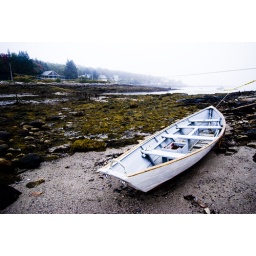
A boat sitting on dry land near an inlet on the coast of Maine